Linda Ronstadt: The Sound of My Voice

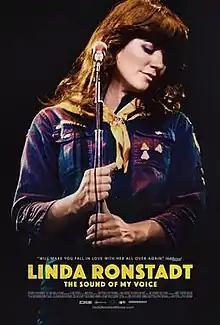
Movie poster

Linda Ronstadt: The Sound of My Voice is a 2019 documentary film about American singer Linda Ronstadt. It was directed by Rob Epstein and Jeffrey Friedman. It features interviews with many of Ronstadt's friends and fellow artists.